Murder of Danielle Jones

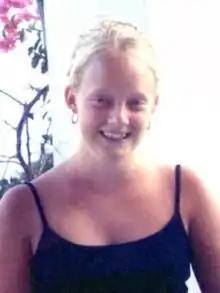
Photograph of Danielle Jones

The murder of Danielle Jones was a child murder case involving a 15-year-old schoolgirl who disappeared from East Tilbury, Essex, England. There was a large and exhaustive search to find Jones' body and it was considered one of the biggest cases Essex Police had to deal with at the time. Despite the police's best efforts, her body was never found.